Church of Saint Peter of the Clergymen

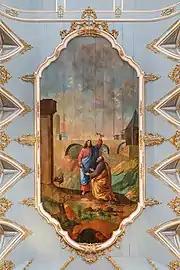
Ceiling painting attributed to José Rodrigues Nunes (1800-1881)

The Church of Saint Peter of the Clergymen was built in the tradition of Bahian churches of the 18th century, with a single nave and lateral corridors surmounted by tribunes. It lacks the transverse sacristy of other churches of the period. The exterior is of stone masonry and brick and opens directly onto the Terreiro de Jesus. A small church yard is of stone and is enclosed by an iron fence. A planned right-hand bell tower was never constructed. The interior of the church has a nave, lateral corridors, chancel, sacristy, choir, ossuary, meeting room, and miscellaneous smaller rooms. The decor of the interior of the church represents the transition between the both Rococo and Neoclassical styles in Bahia.